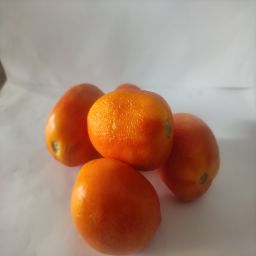
Crop: Tomato
Quality: Ripe